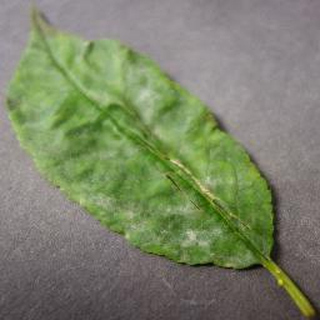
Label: cherry_powdery_mildew